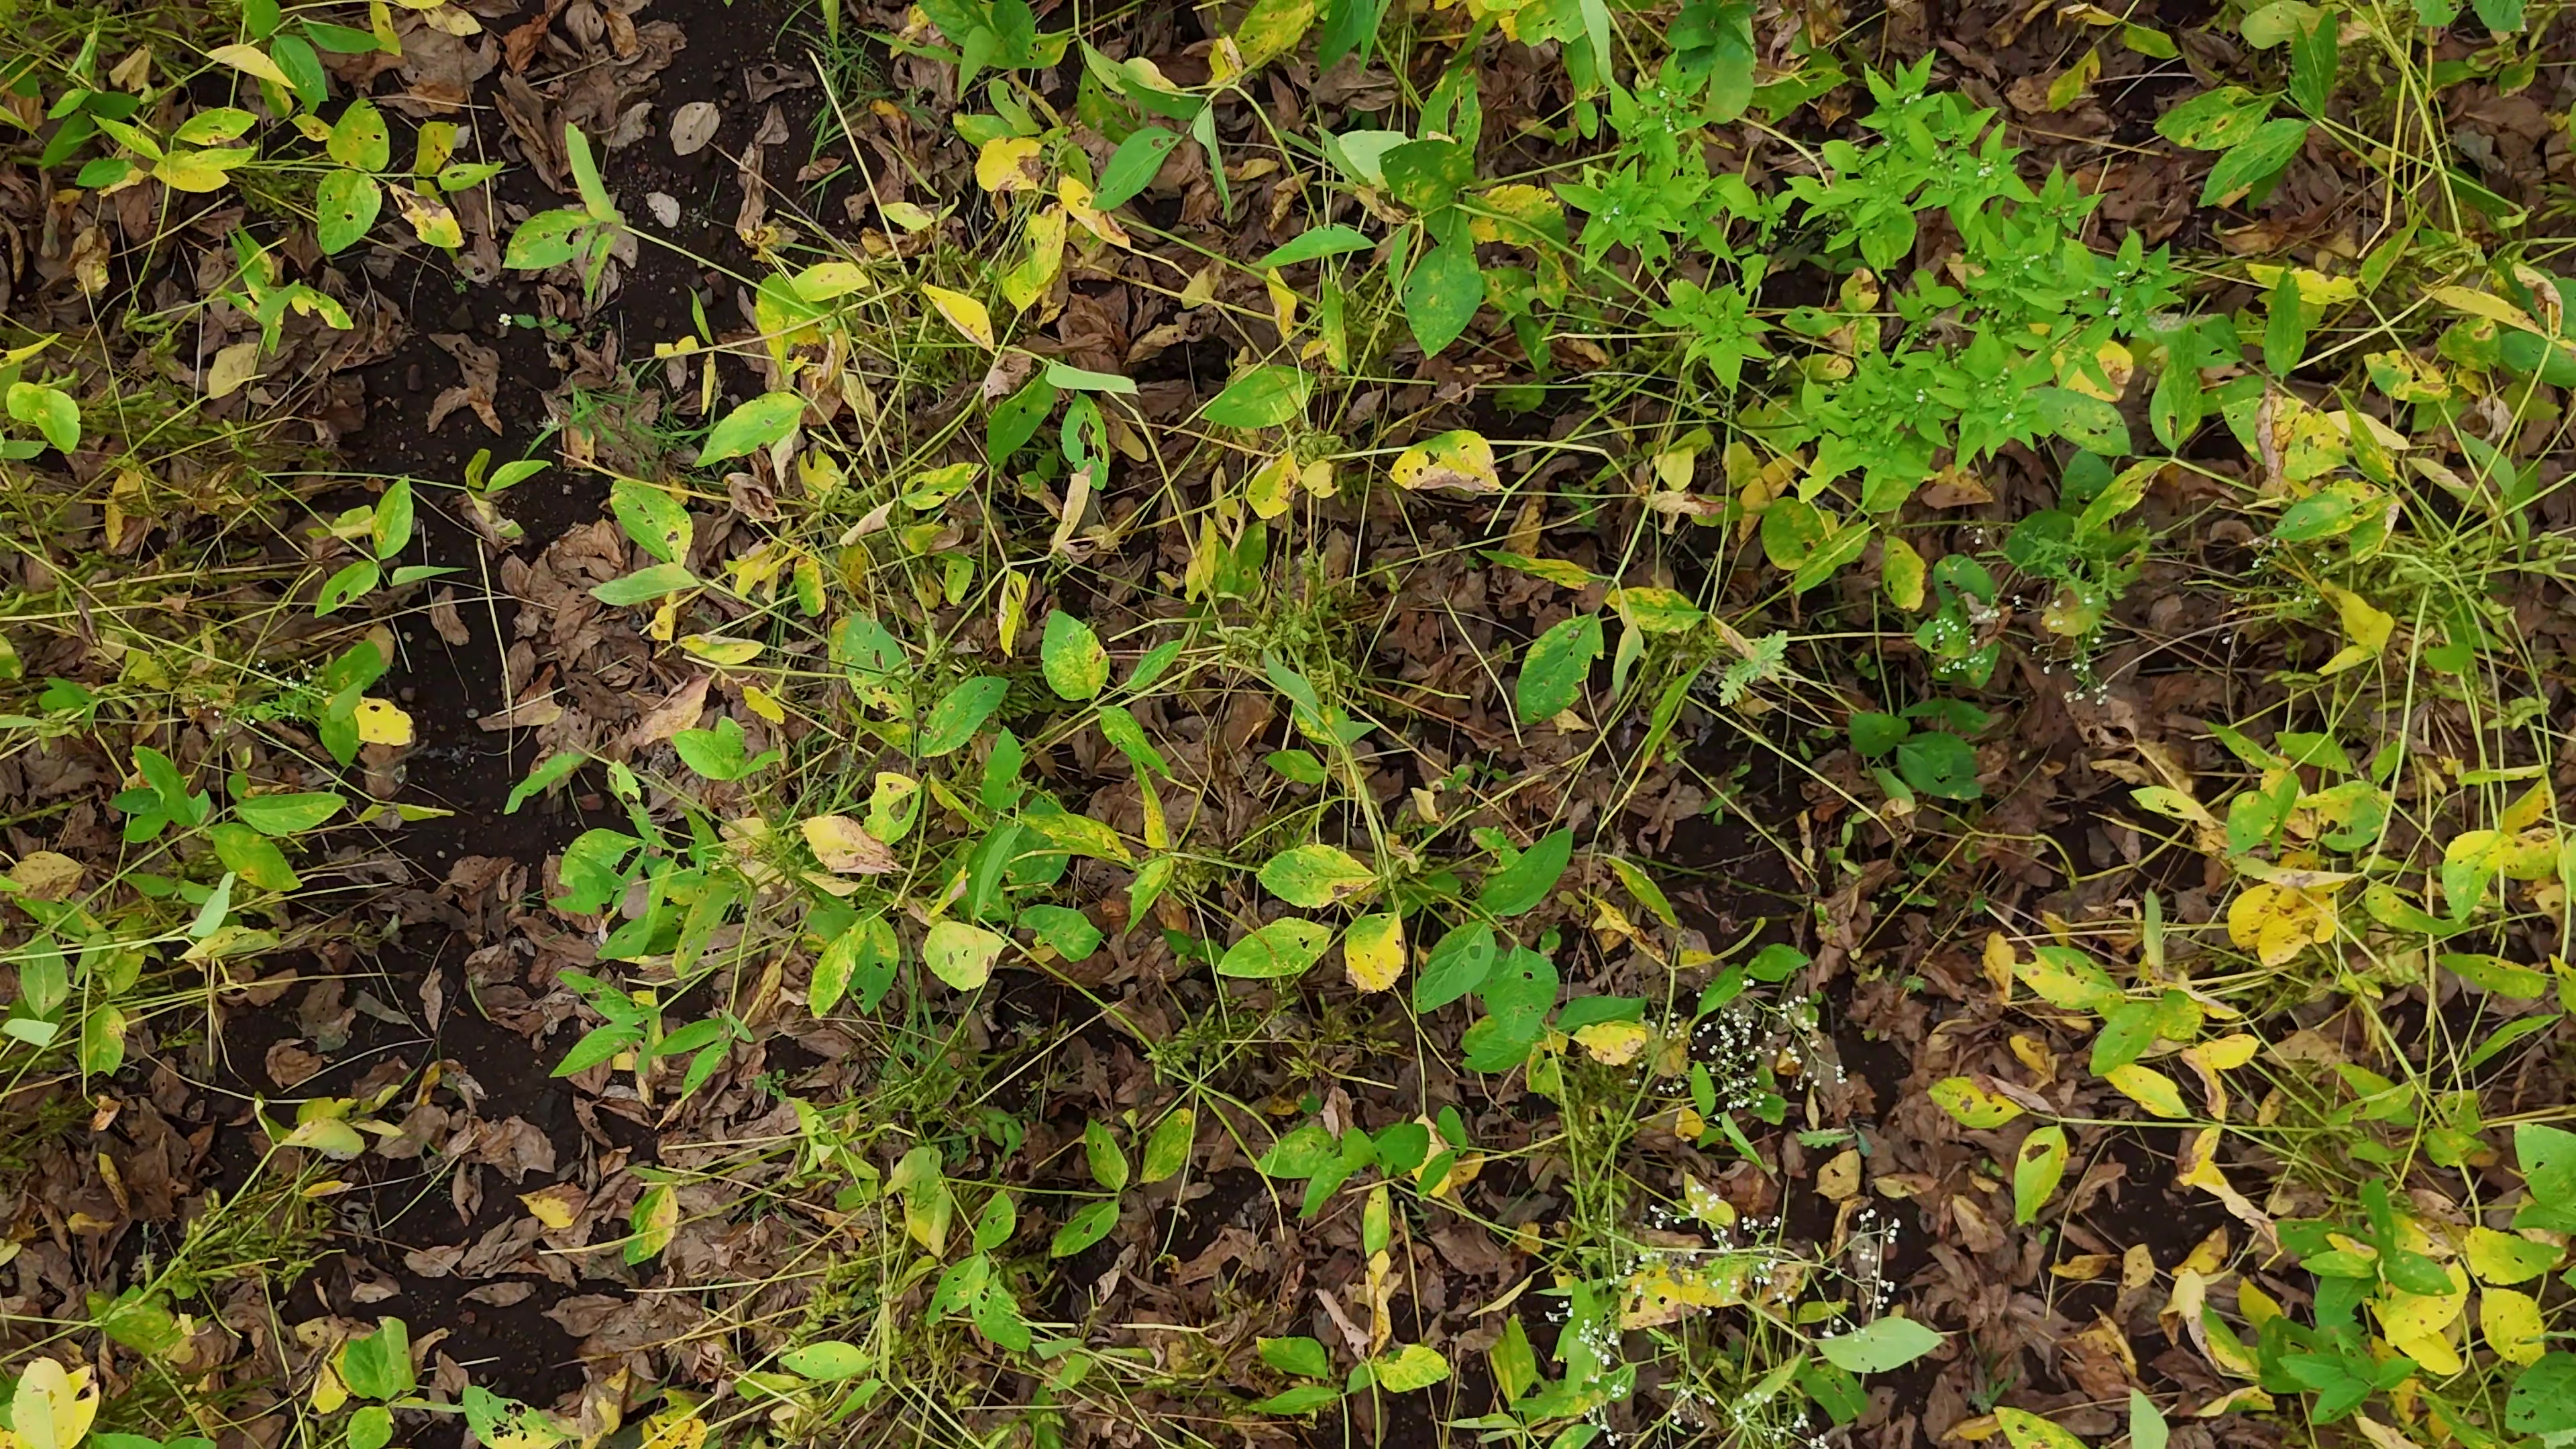
Label: Rust